Patricia Hepinstall and Ruth Kelley

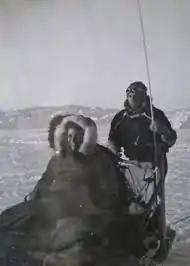
Patricia Hepinstall at the McMurdo Station

The first women to fly to Antarctica were the American flight attendants Patricia (Pat) Hepinstall of Holyoke, Colorado, U.S. and Ruth Kelley of Houston, Texas, U.S. who were members of the crew on the Pan American flight which landed at the US McMurdo Station on October 15, 1957.